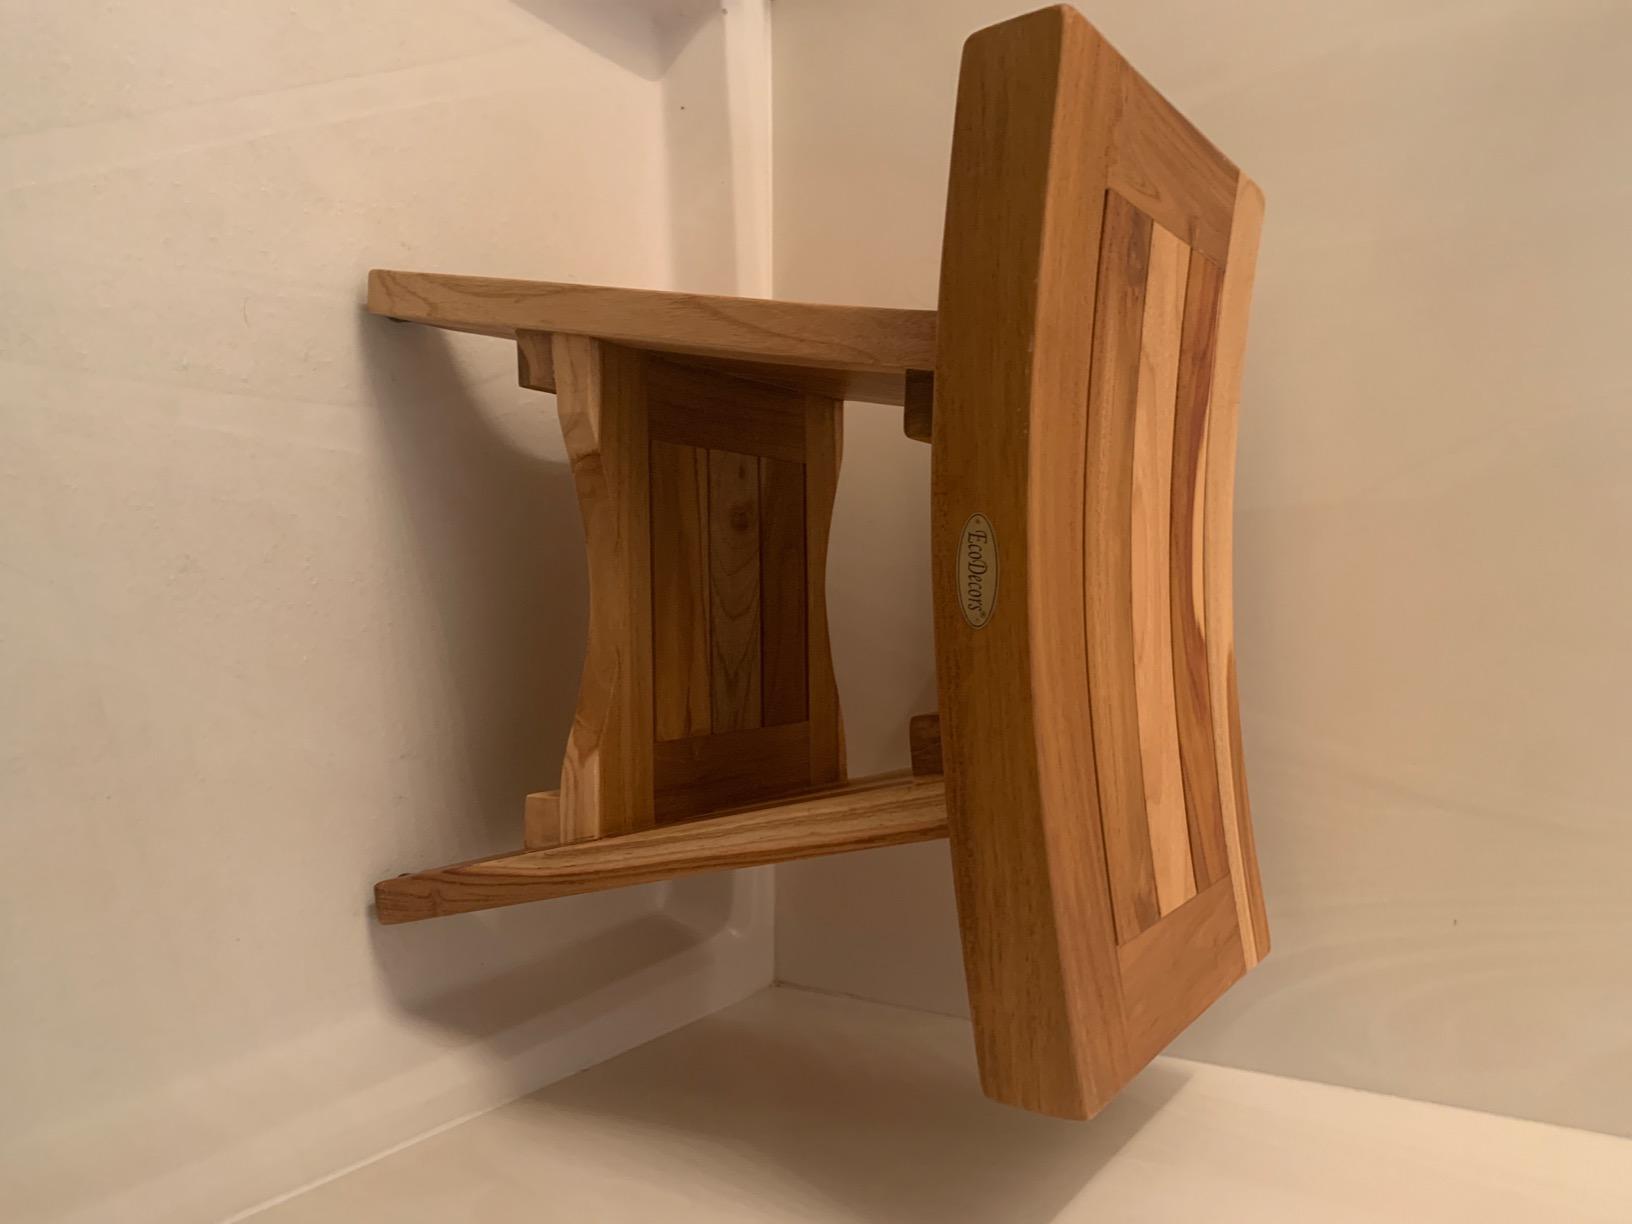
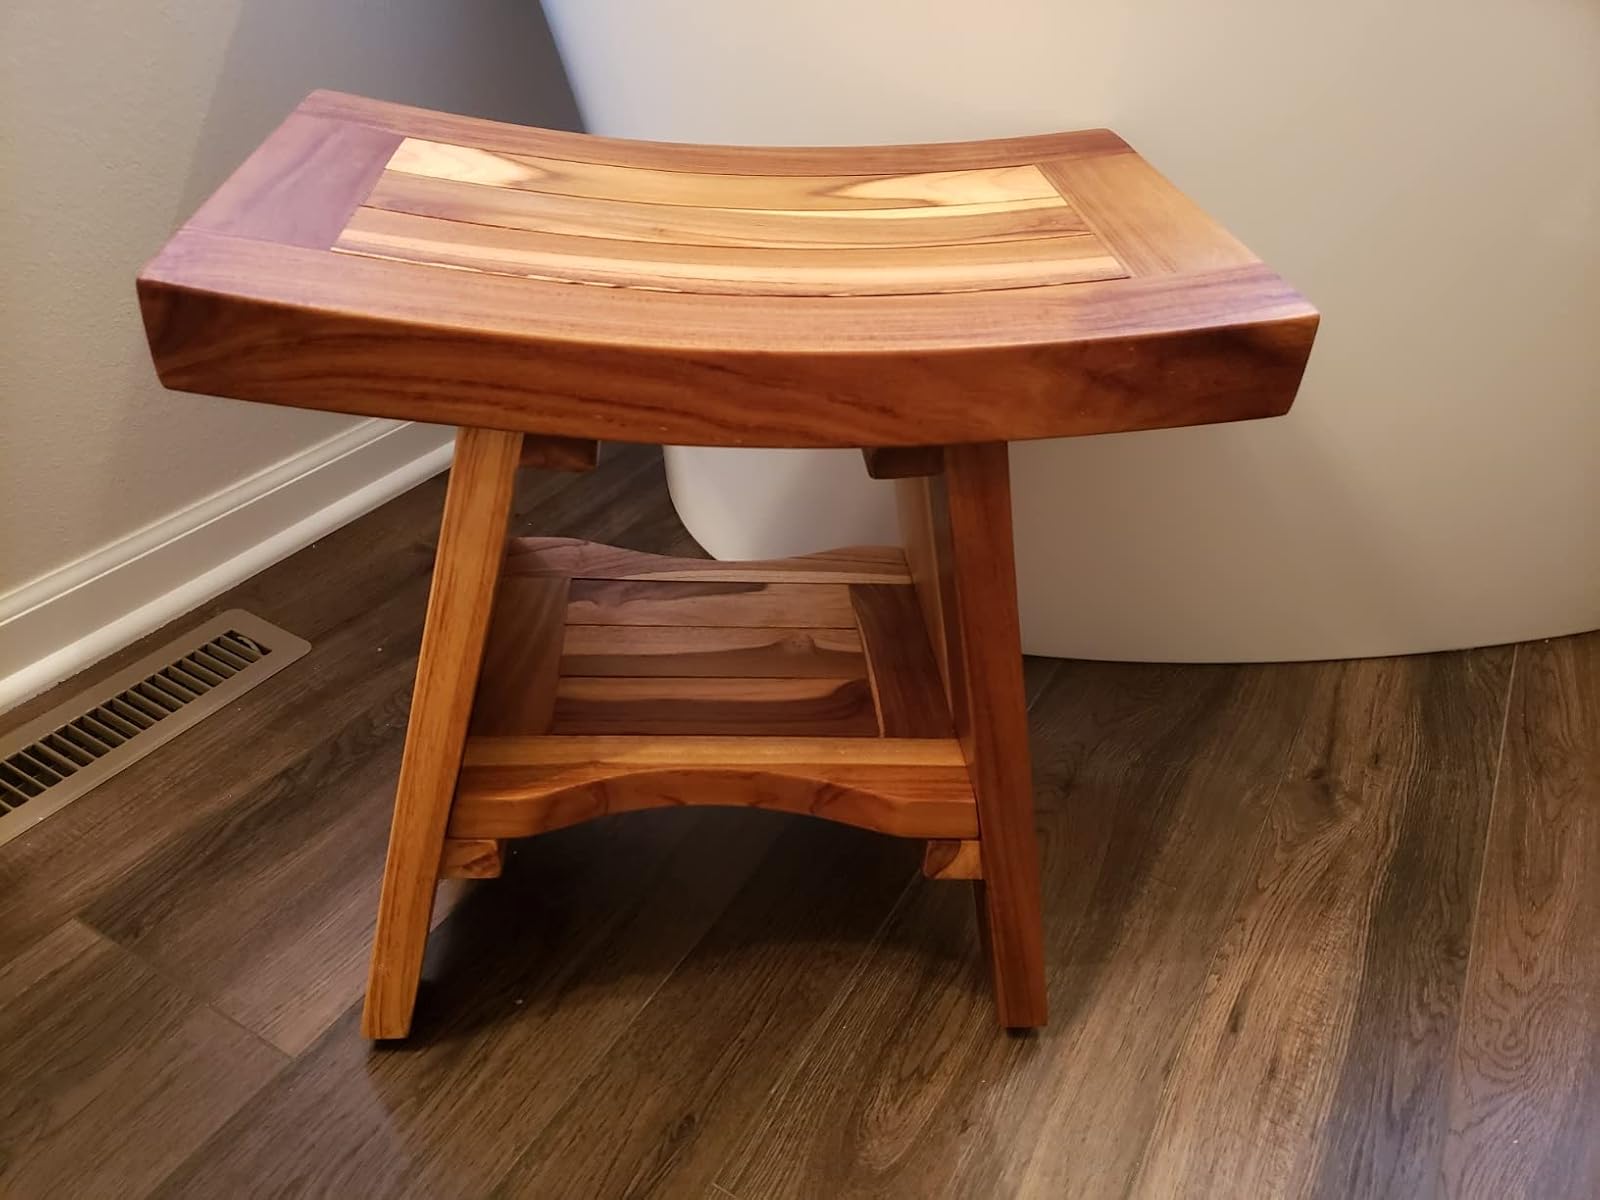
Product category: stool
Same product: yes